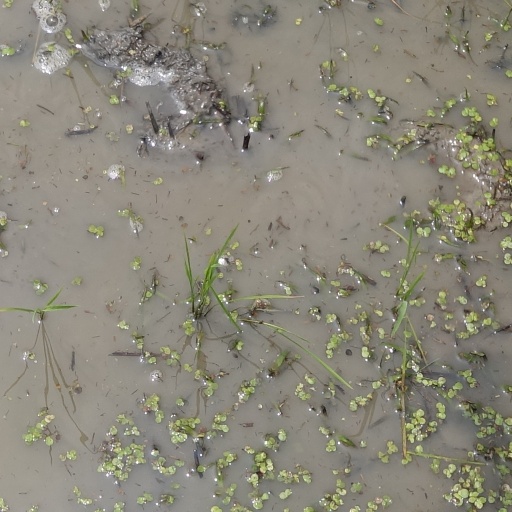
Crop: rice